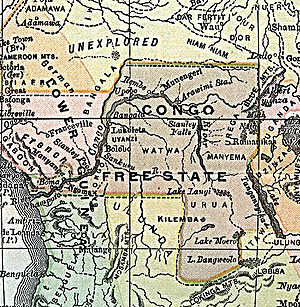
Fristaten Congo / Grænser og landskabelige forhold
Kort over Fristaten Congo i 1892
Fristaten Congo var fra 1885-1908 en koloni i Centralafrika i personalunion med Belgien. Kolonien tilhørte kongen Leopold 2. personligt, men han blev tvunget til at overdrage kolonien til den belgiske stat, efter at en omfattende international protestbevægelse i begyndelsen af 1900-tallet fremhævede de umenneskelige metoder, som landet blev drevet efter. Fra 1908 til 1960 blev landet administreret som Belgisk Congo.